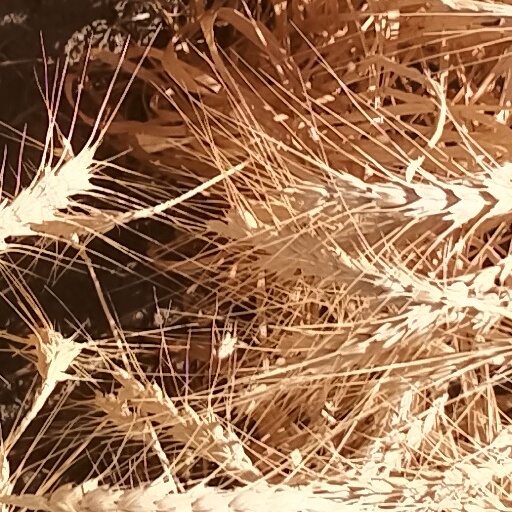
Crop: wheat